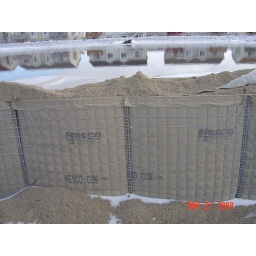
Hesco wall by our house